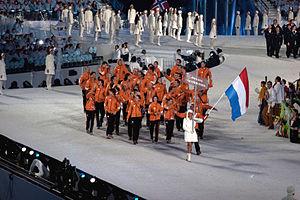
Timothy Beck est un athlète néerlandais, spécialiste du sprint.
L’Oranjegekte, également connue en tant qu'Oranjekoorts, est un phénomène observé aux Pays-Bas lors d'événements sportifs de premier plan, avec, en particulier, les championnats internationaux de football, ainsi que pendant l'annuelle fête du Roi, célébrant l’anniversaire du roi. Le phénomène a aussi des manifestations notables lors des intronisations des monarques, comme pour celles de Juliana, de Beatrix et de Willem-Alexander.
Cet article contient des informations sur la participation et les résultats des Pays-Bas aux Jeux olympiques d'hiver de 2010 à Vancouver au Canada. Les Pays-Bas étaient représentés par 34 sportifs.